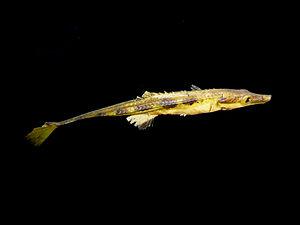
Épinoche de mer (Spinachia spinachia) naturalisé.
La classe des actinoptères rassemble la quasi-totalité des poissons à nageoires rayonnées actuels.
Gasterosteiformes est un ordre de poissons à nageoires rayonnées incluant un nombre de types familiers, parmi lesquels les épinoches ou les pégases.